Rama, Saskatchewan

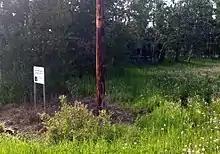
Devils Lake School District

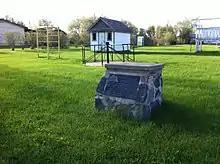
A marker for the Rama School District No. 2249 photographed in Rama park with the scaled model schoolhouse in the background.

Rama is located on the banks of a tributary of Spirit Creek and is found at the junction of Highways 5 and 754 in Saskatchewan's aspen parkland region. This area is part of the east central region of the province.